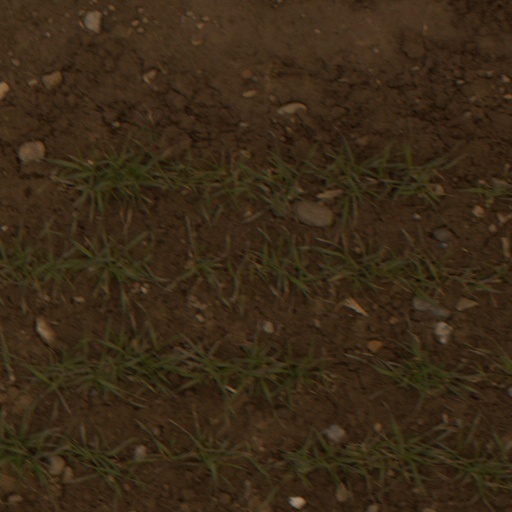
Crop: wheat